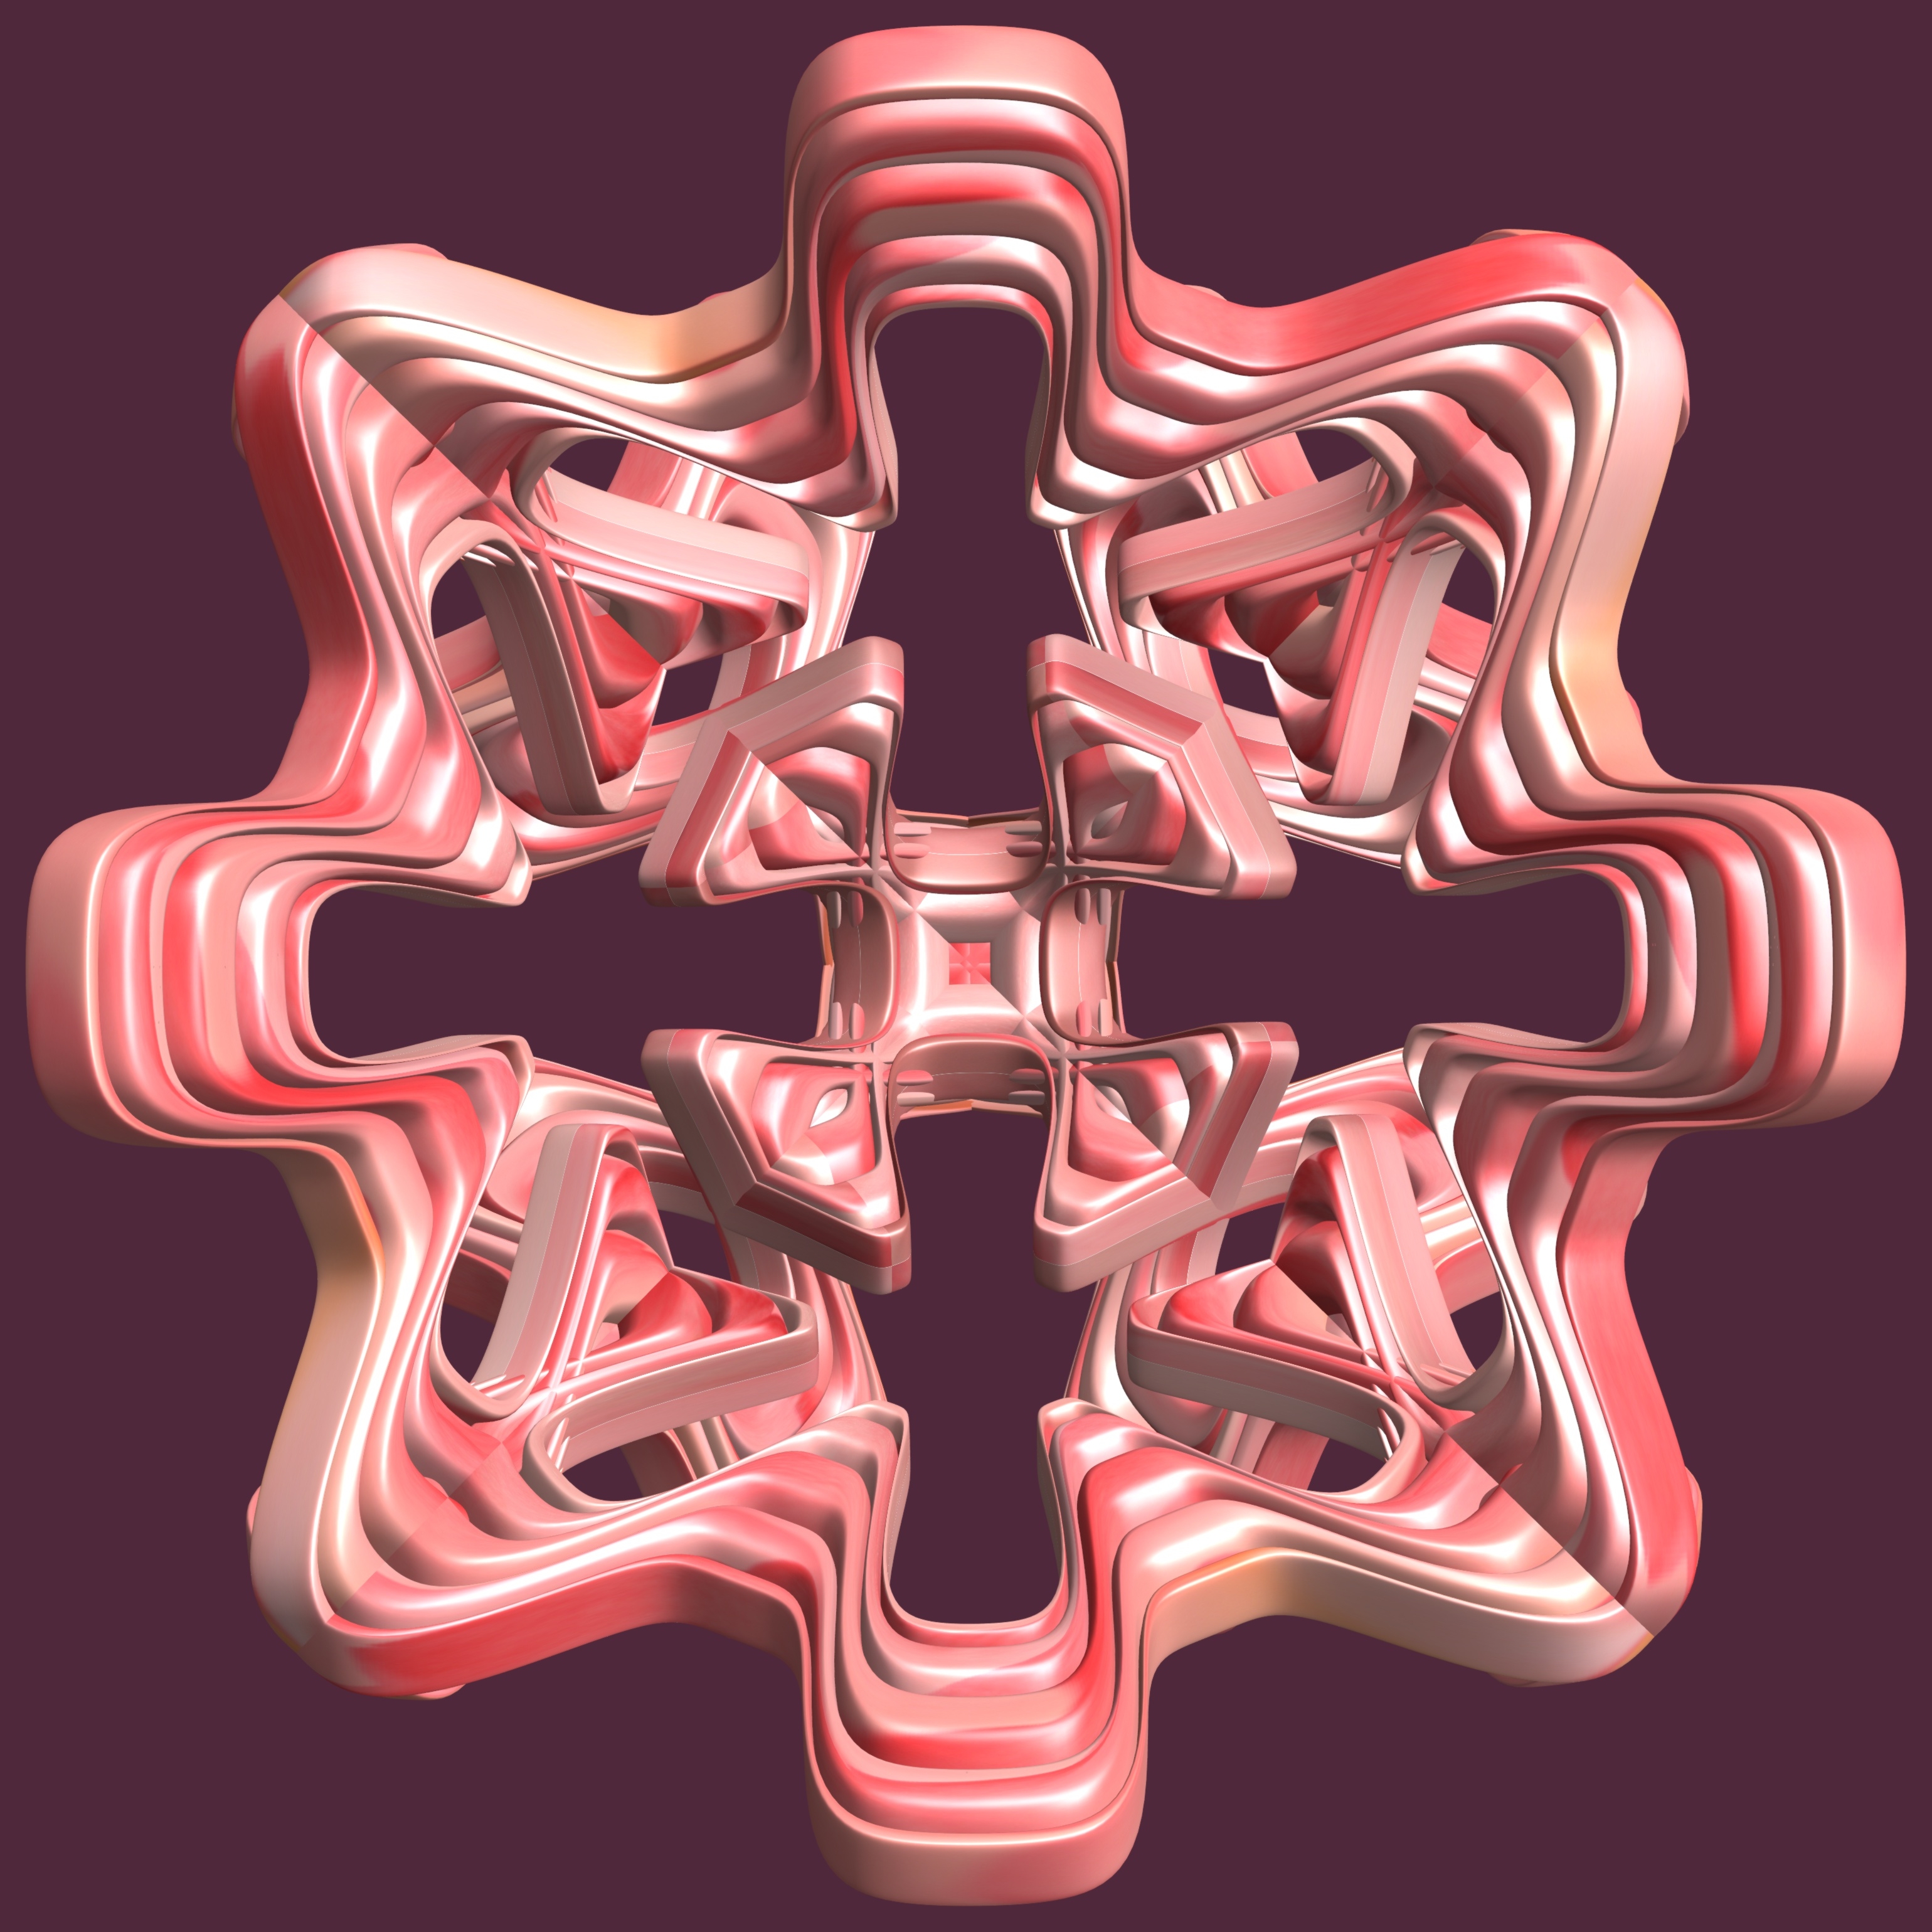
structure, texture, pattern, symbol, cross, human body, font, illustration, design, symmetry, 3d, graphic, torus, mathematica, cg, parametricplot3d, code, program, algorithm, mapping